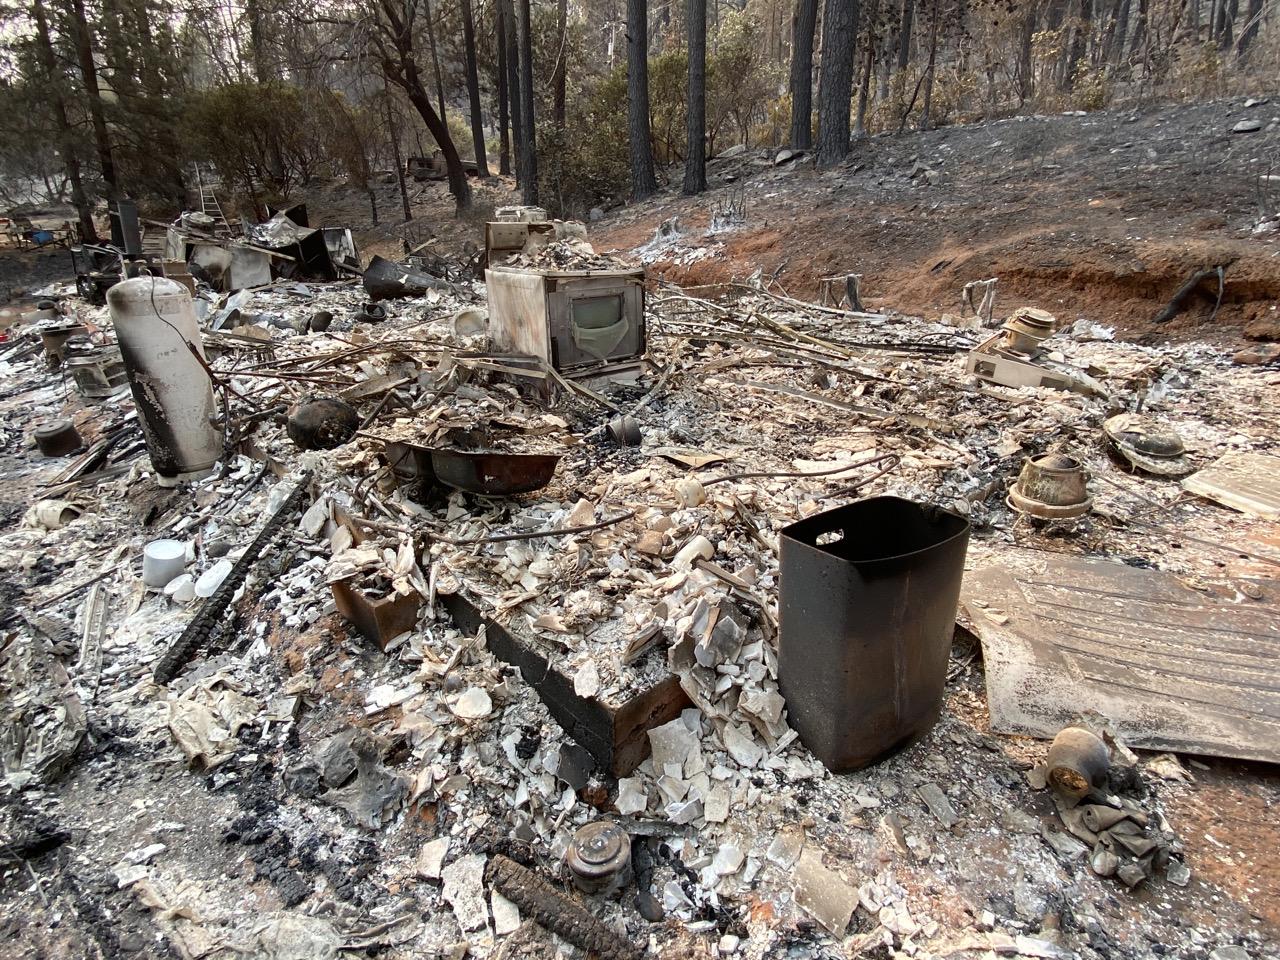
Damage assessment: destroyed